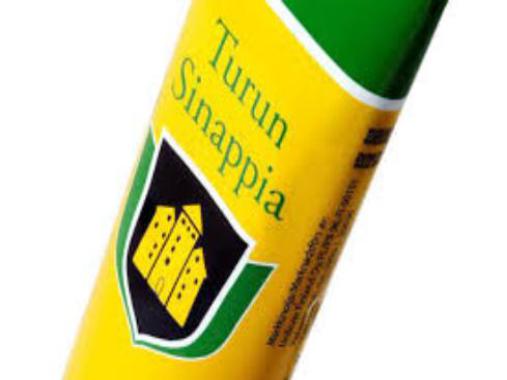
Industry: Food